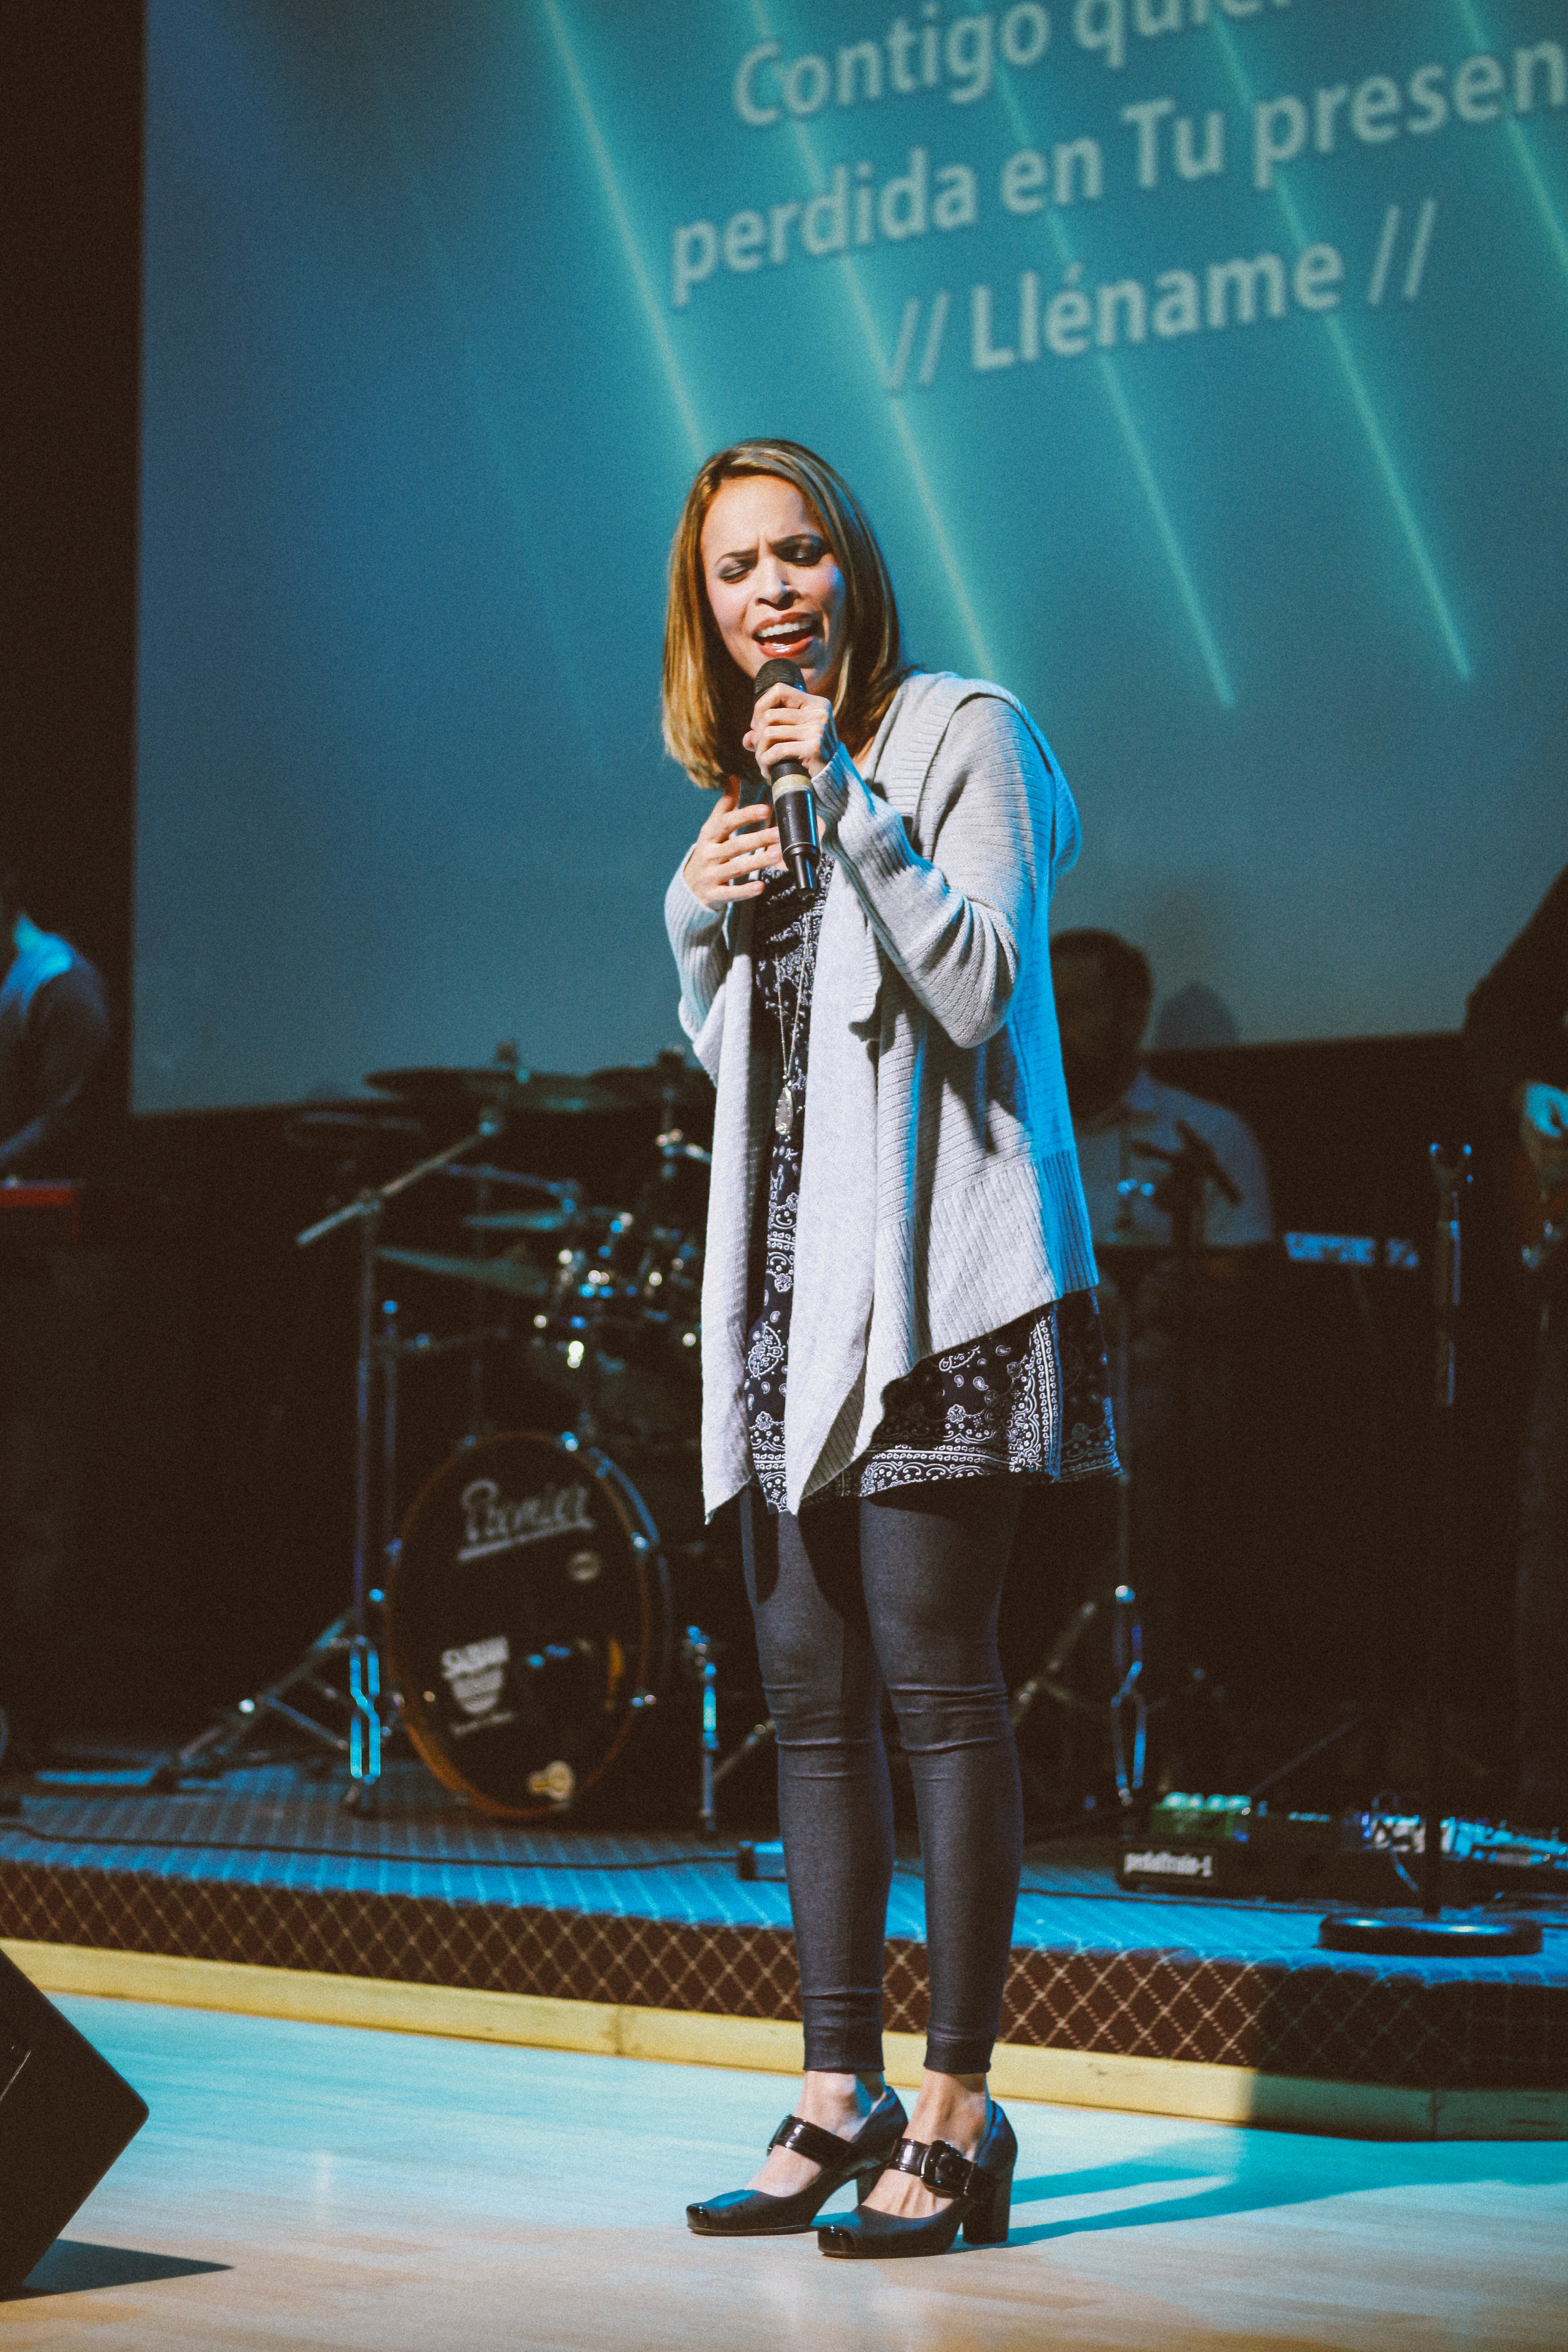
fashion, stage, performance, singing, singer songwriter, musical theatre